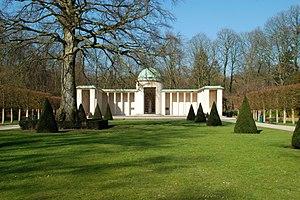
Belgique - Bruxelles - Mausolée Reine Astrid (Architecture monumentale - architecte Paul Bonduelle - 1938)
Astrid de Suède, princesse de Suède, née le 17 novembre 1905 à Stockholm et morte dans un accident de voiture le 29 août 1935 à Küssnacht am Rigi, est la quatrième reine des Belges, du 23 février 1934 jusqu’à sa mort.
Paul Bonduelle est un architecte belge représentatif de l'architecture éclectique et du style Beaux-Arts en Belgique.